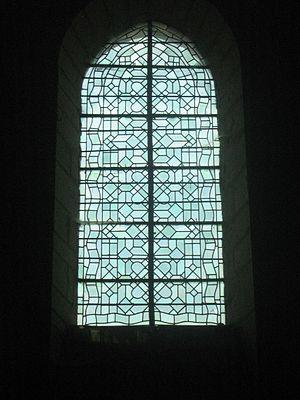
L'ordre cistercien est un ordre monastique de droit pontifical.
L'art cistercien est créé et transmis par l'ordre religieux fondé en 1098 par saint Robert de Molesme, en réaction au laisser-aller des monastères clunisiens vis-à-vis de la règle de saint Benoît.